Farm

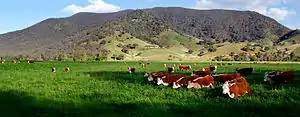
Cattle grazing on a farm in Victoria, Australia

Enterprises where livestock are raised on rangeland are called "ranches". Where livestock are raised in confinement on feed produced elsewhere, the term "feedlot" is usually used.